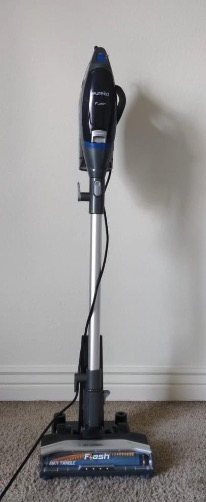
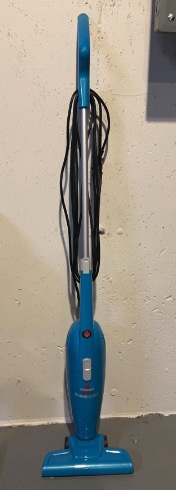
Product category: items_vacuum
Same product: no